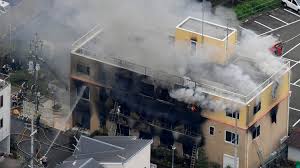
Label: urban_fire